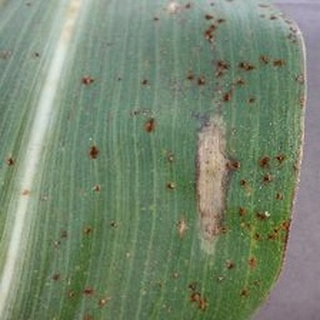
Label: corn_northern_leaf_blight